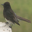
Label: bird